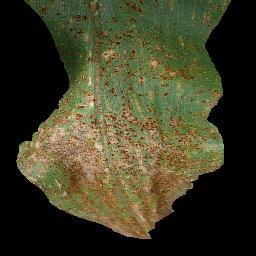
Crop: corn
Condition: (maize)_common_rust